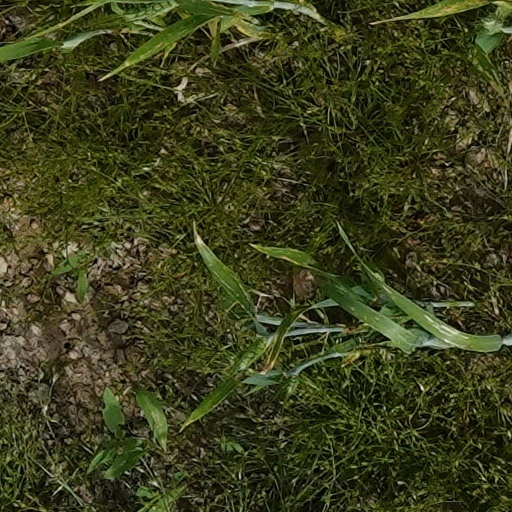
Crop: wheat